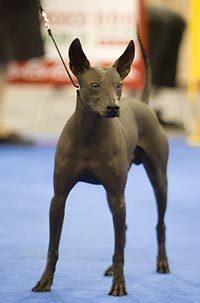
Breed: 220-n000069-Mexican_hairless